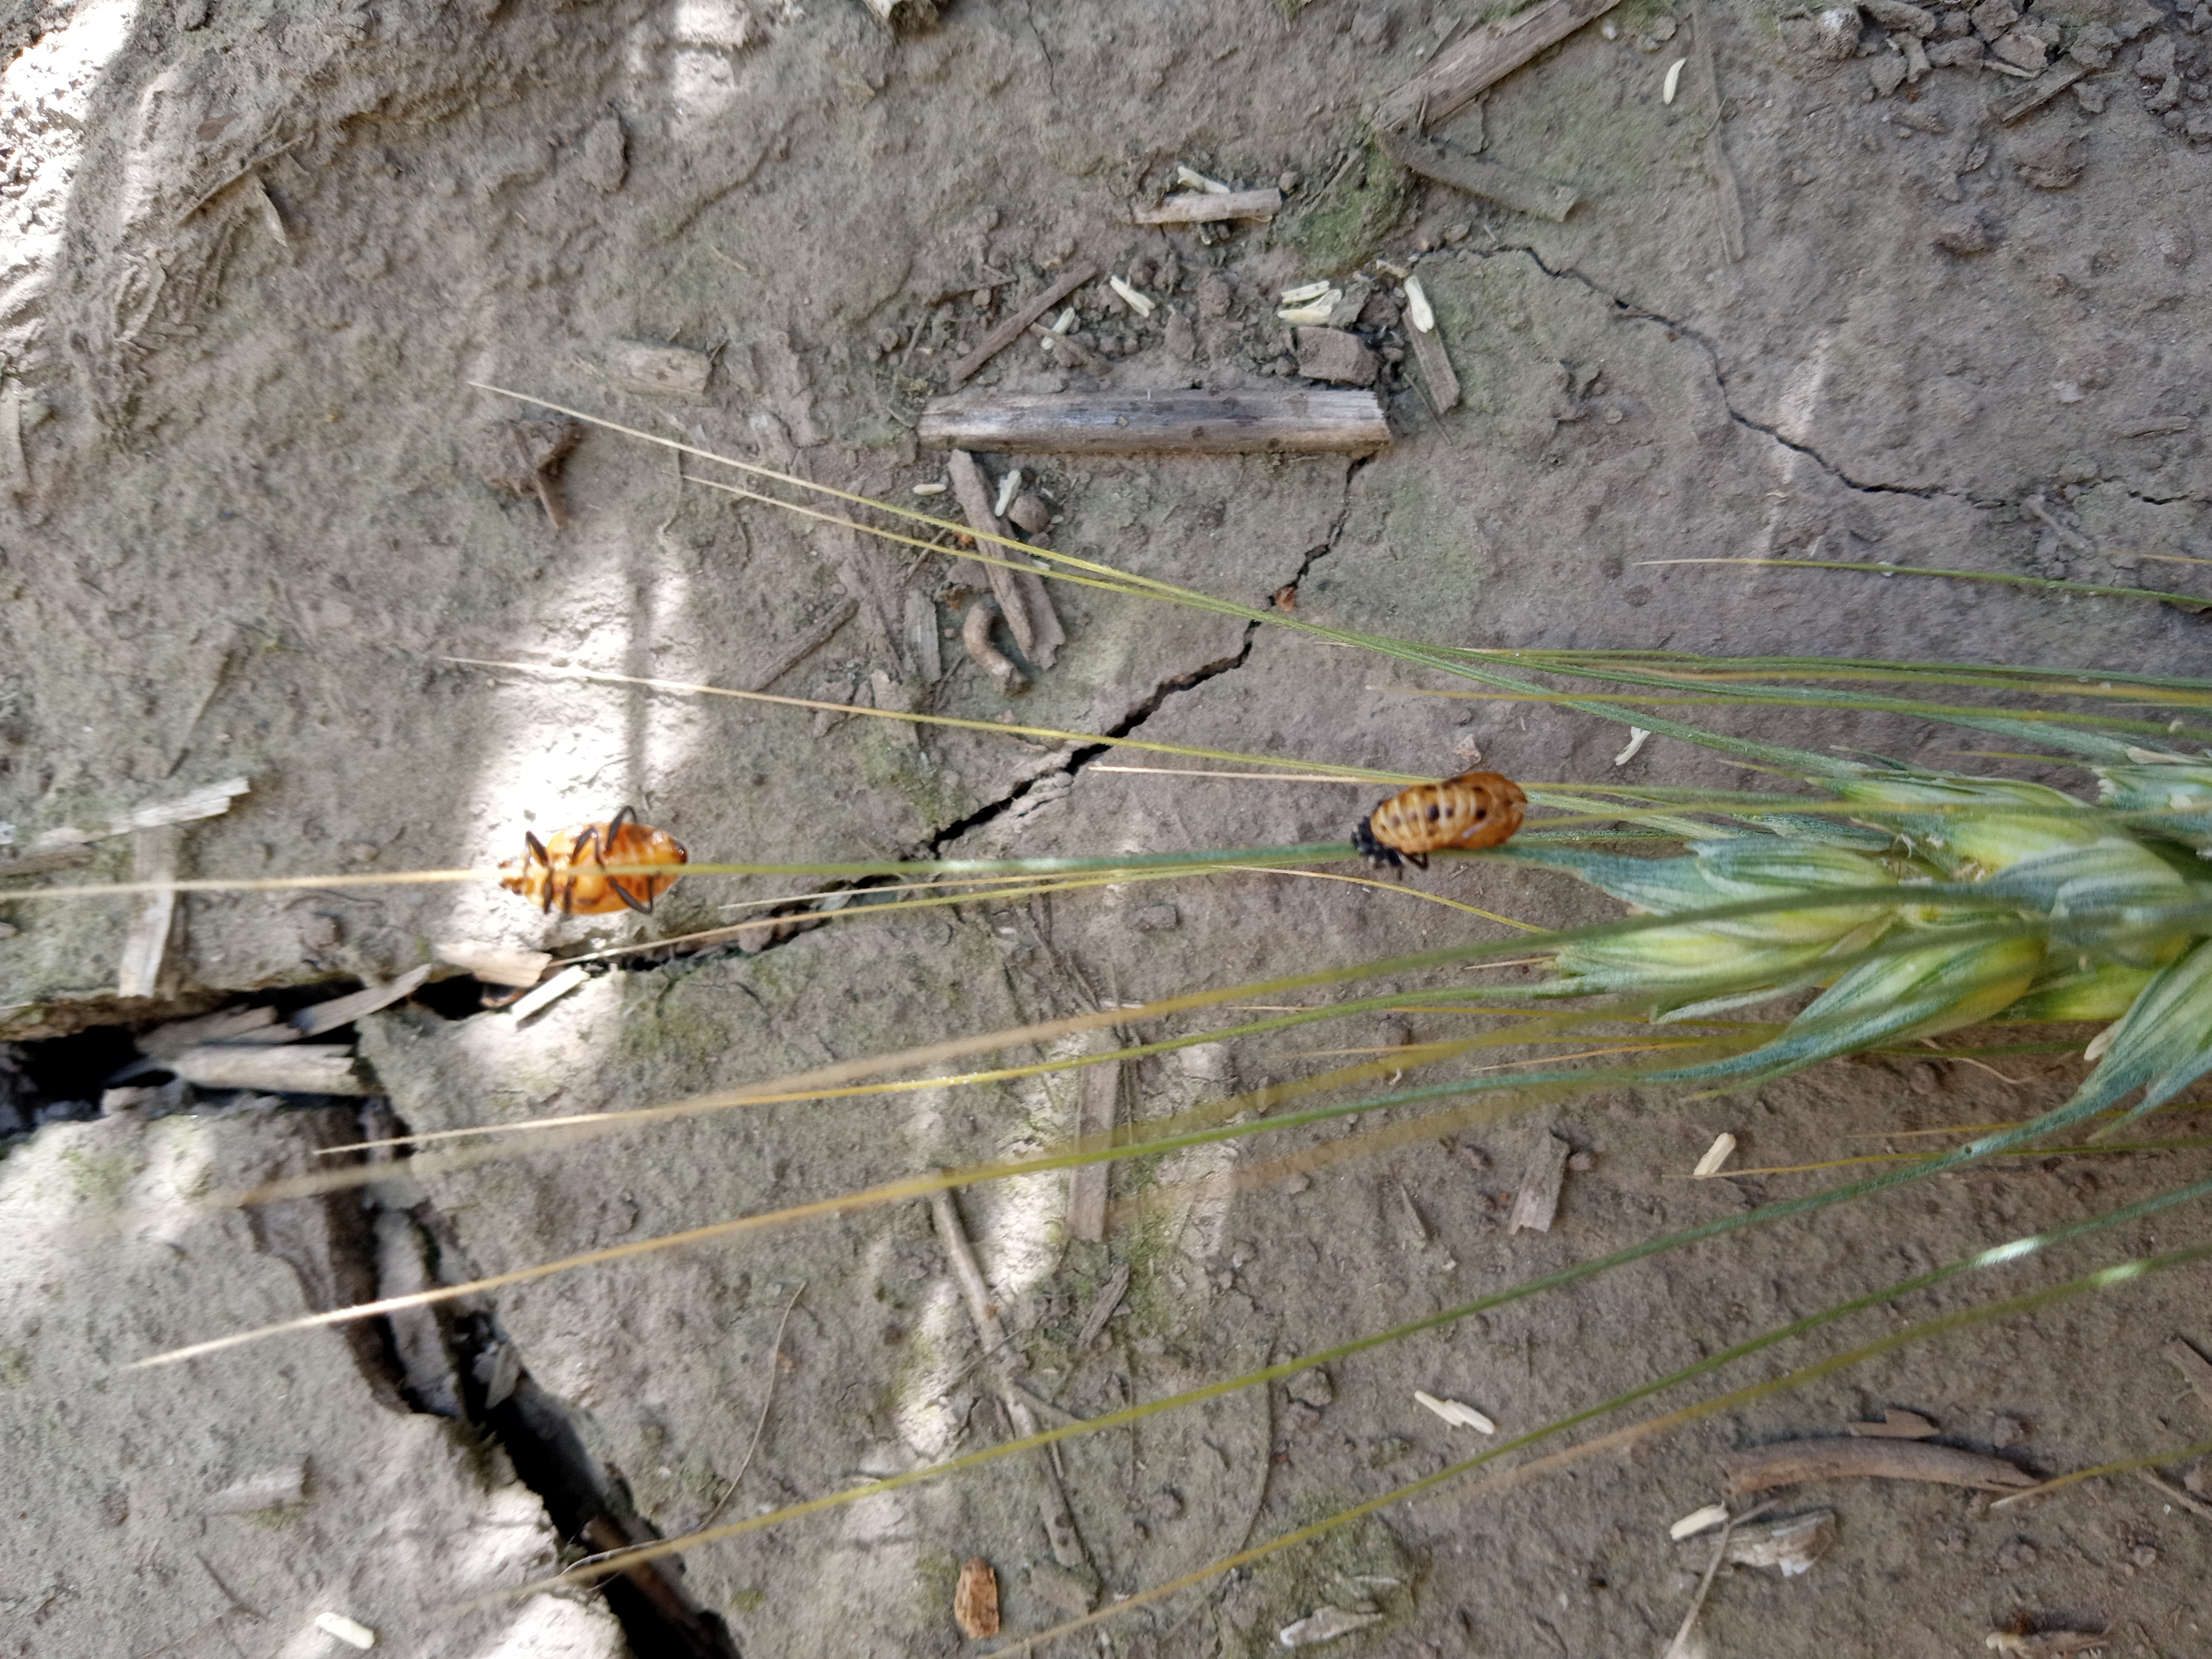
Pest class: predators